Copenhagen Central Post Building

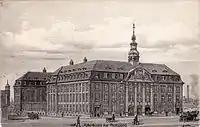
The Central Mail Building, postcard by Janus Laurentius Ridter

The Danish Mail Services traces its history back to 1624 and it was based in Mail Building in Købmagergade from 1779. When those premises became too small, in about 1900, it was decided to build a new headquarters next to the new Central Railway Station and not far from the new City Hall which was completed in 1905. Chief architect of the Danish State Railways, Heinrich Wenck, who had also designed the new central station, was charged with the commission and the new central post building was constructed from 1898 to 1912.